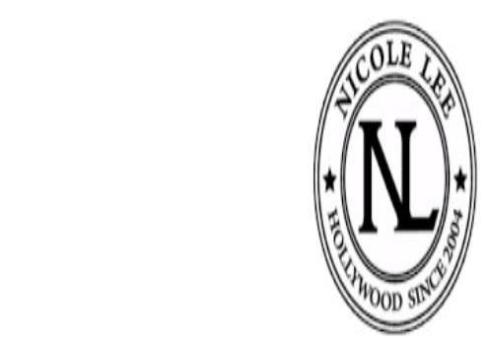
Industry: Clothes